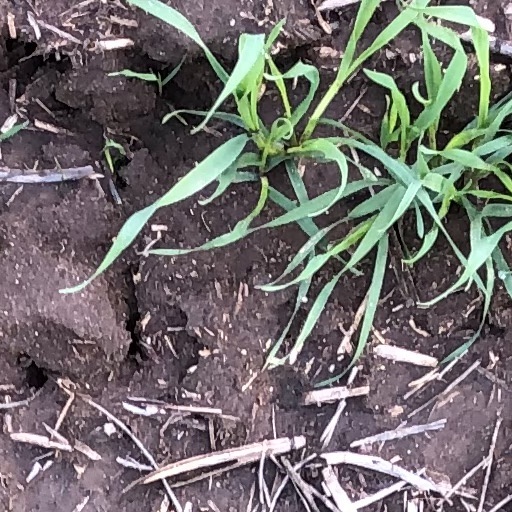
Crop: wheat